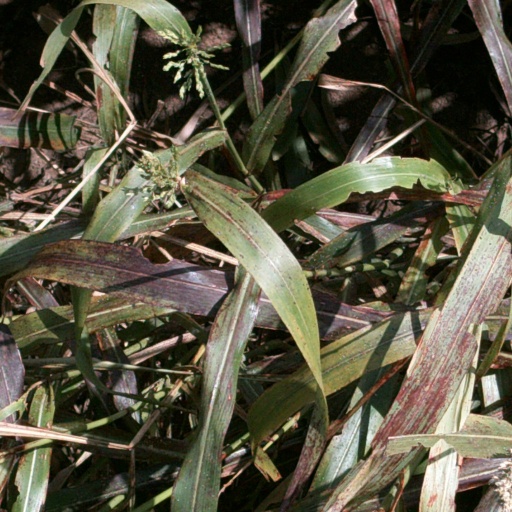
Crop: sorghum